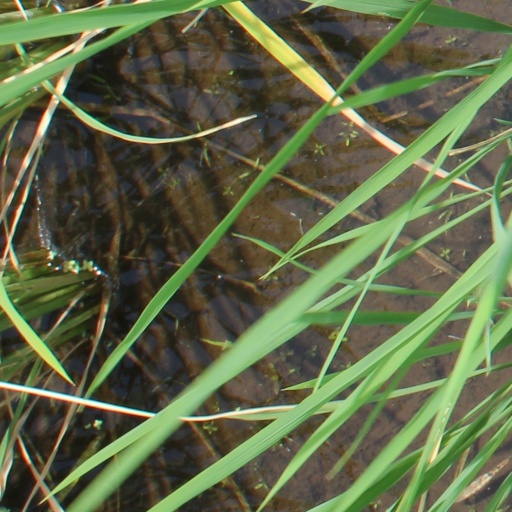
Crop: rice